Viaduc des Arts

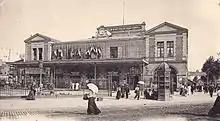
The Vincennes railway station at Place de la Bastille

In 1853, the private company "Société de Chemin de Fer Paris Strasbourg" was authorised to build a train line crossing Paris 12th arrondissement from Bastille to Verneuil l'Etang, passing through Vincennes. The project required massive construction work, including tunnels and crossings.